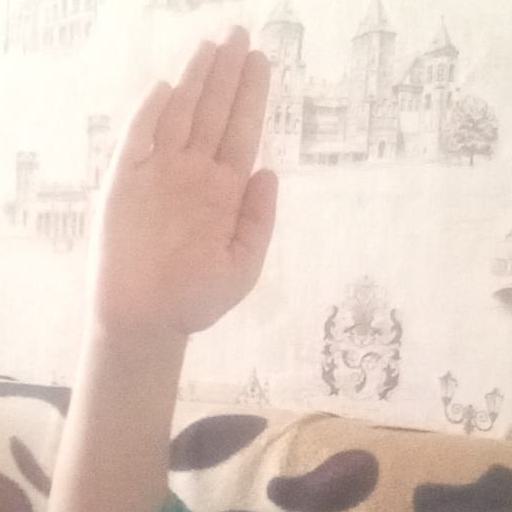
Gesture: stop